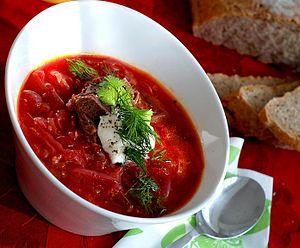
Le borsch ou borscht, translittération correcte en français : borch ou borcht ou barszcz, parfois également bortsch ou bortch, est un potage préparé dans plusieurs pays slaves.
Le tourisme en Russie est en forte croissance depuis les années soviétiques, d'abord grâce au tourisme intérieur puis également grâce au tourisme international. Un héritage culturel riche et une grande variété de paysages font du pays l'une des destinations touristiques les plus populaires du monde. Le pays compte 23 sites inscrits au patrimoine mondial de l'UNESCO, avec bien plus sur la liste indicative de l'UNESCO.